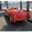
Label: automobile